Purebred

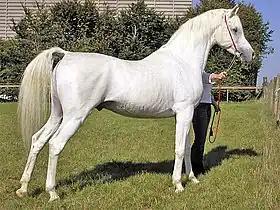
A purebred Arabian horse.

A pedigreed animal is one that has its ancestry recorded. Often this is tracked by a major registry. The number of generations required varies from breed to breed, but all pedigreed animals have papers from the registering body that attest to their ancestry.